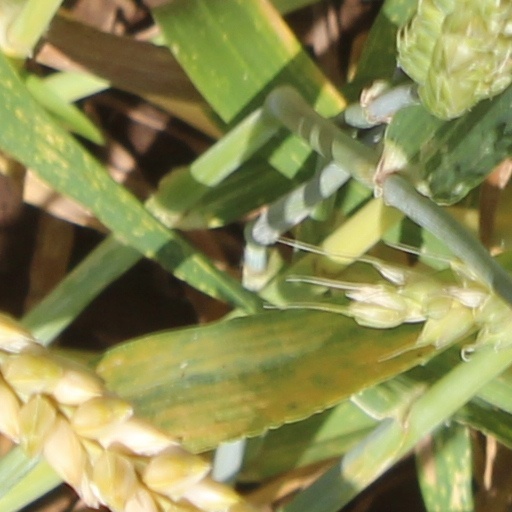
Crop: wheat